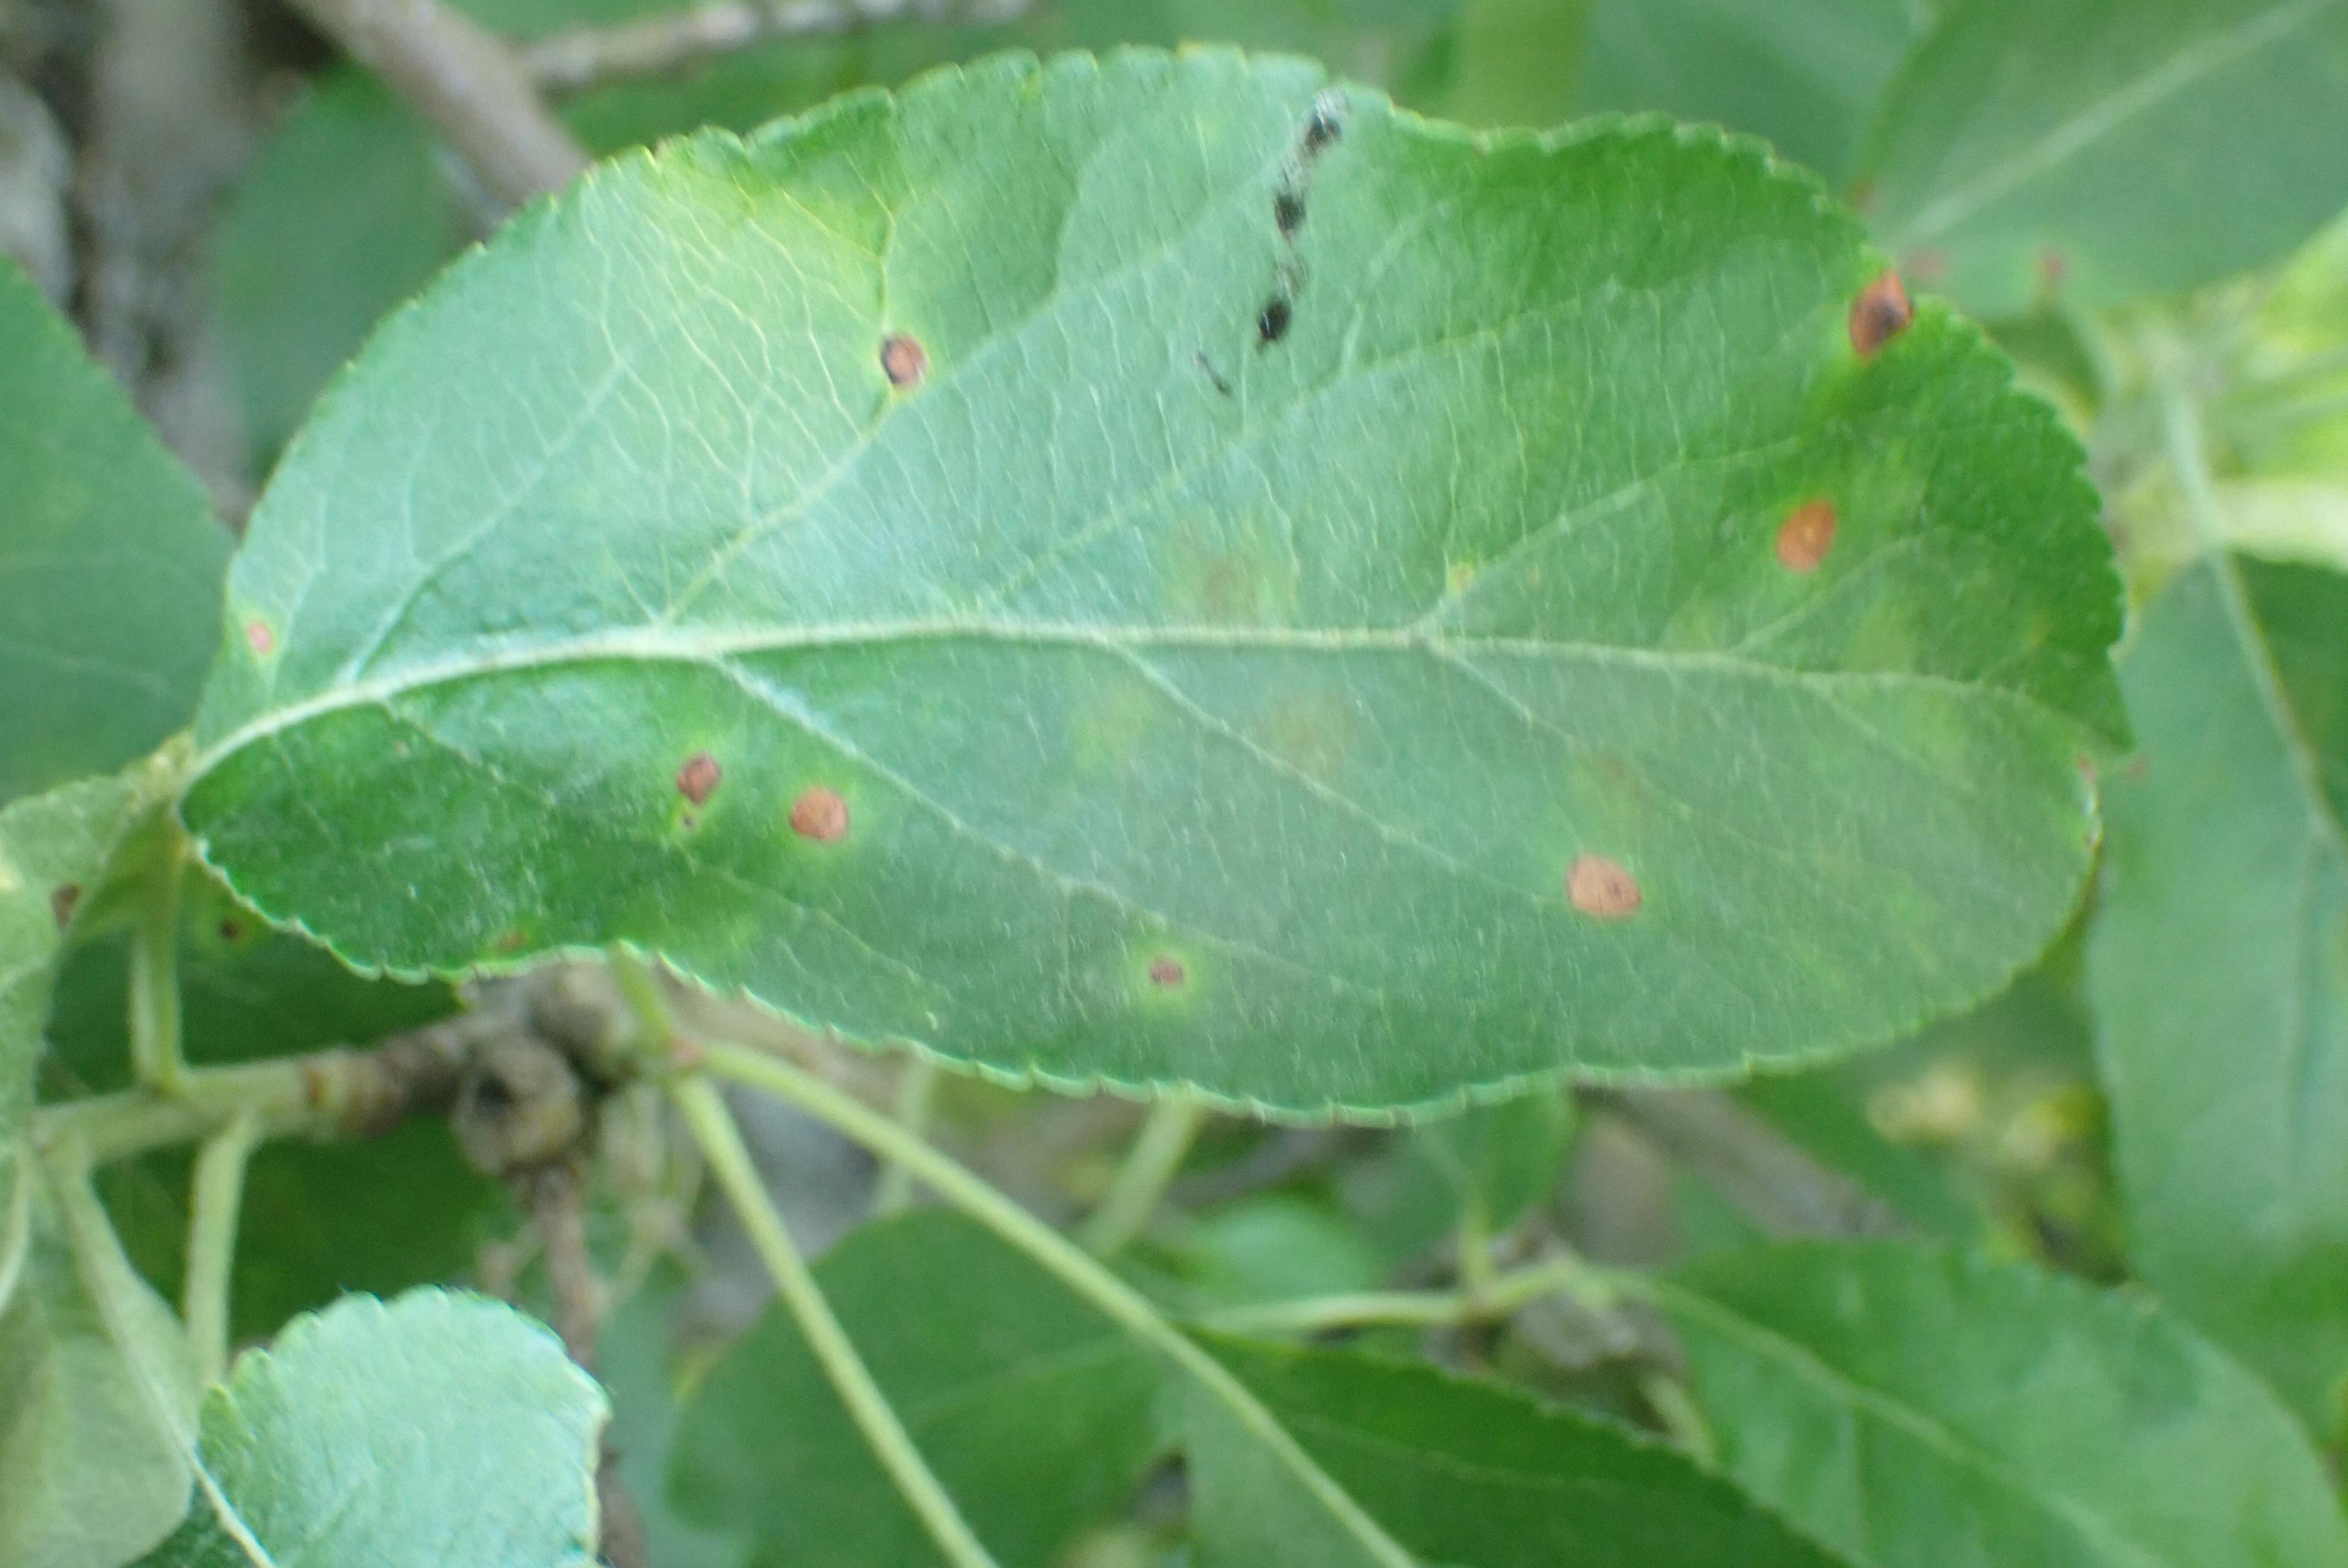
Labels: scab, frog_eye_leaf_spot